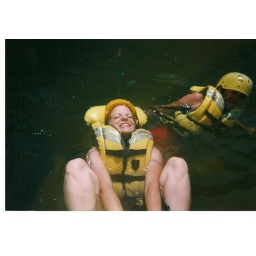
Taking a break while white water rafting on the New River in West Virginia